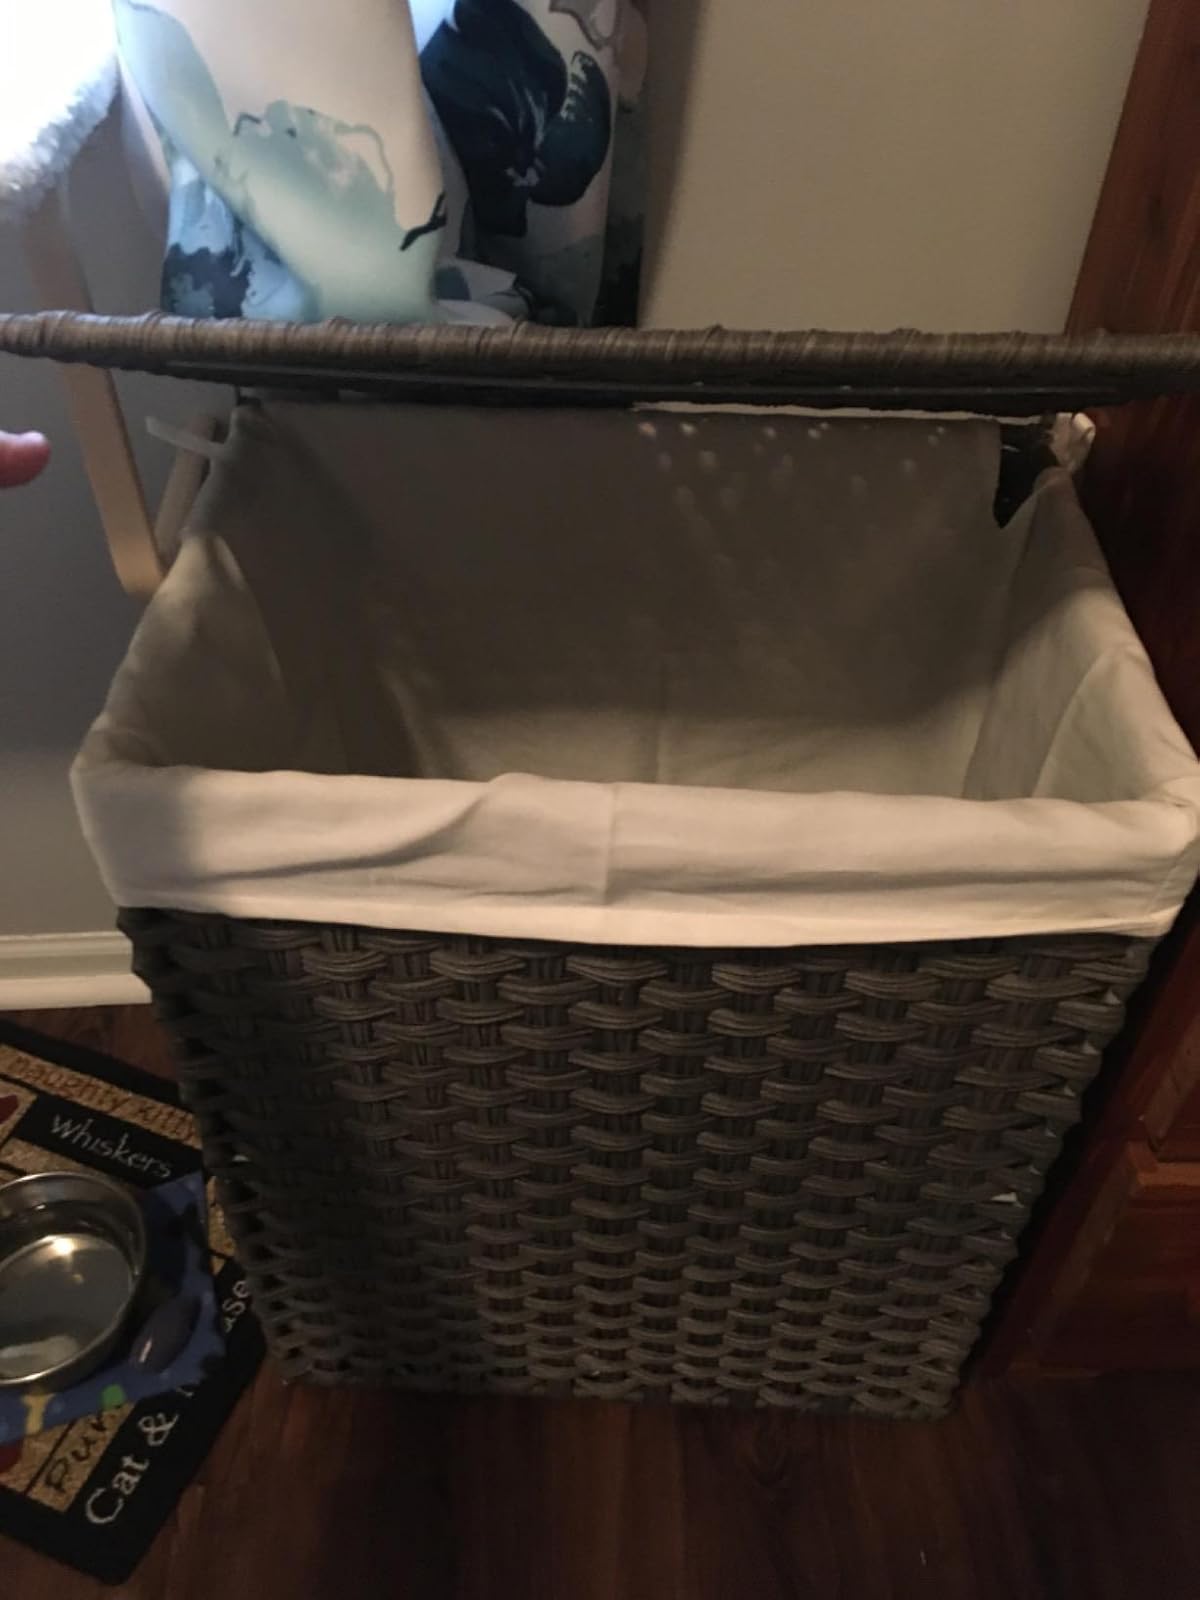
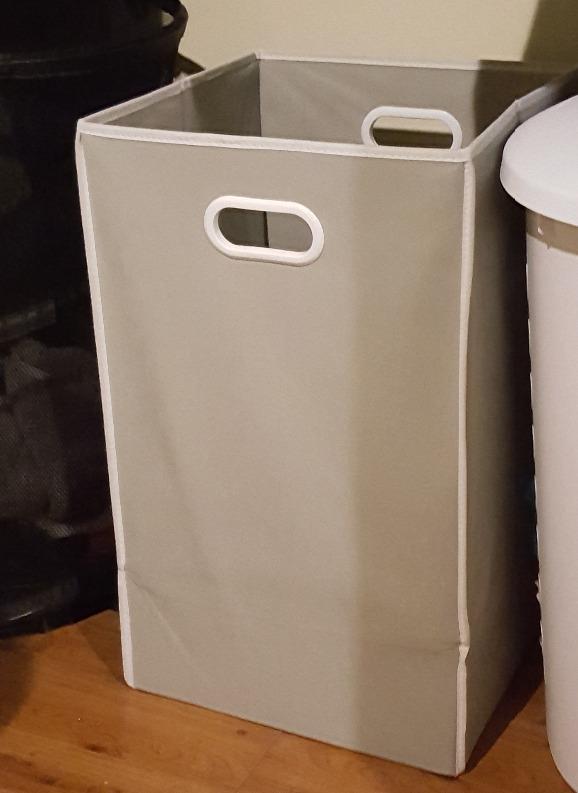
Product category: items_hamper
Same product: no